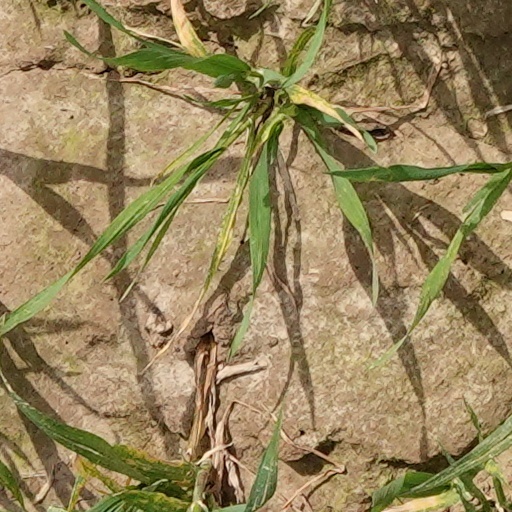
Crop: wheat